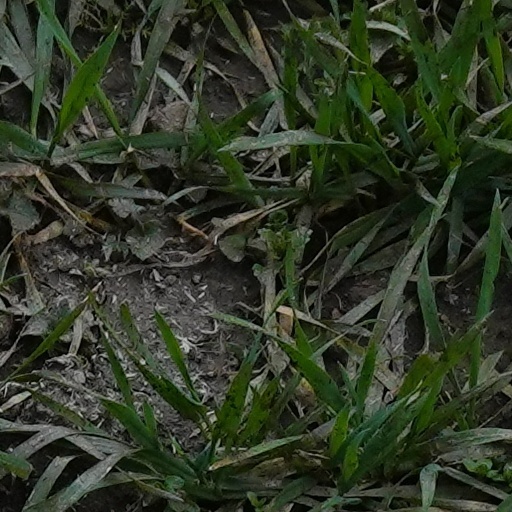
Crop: wheat